England in the Middle Ages

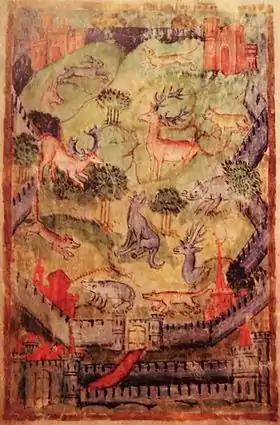
15th-century depiction of an English hunting park

Pilgrimages were a popular religious practice throughout the Middle Ages in England, with the tradition dating back to the Roman period. Typically pilgrims would travel short distances to a shrine or a particular church, either to do penance for a perceived sin, or to seek relief from an illness or other condition. Some pilgrims travelled further, either to more distant sites within Britain or, in a few cases, onto the continent.